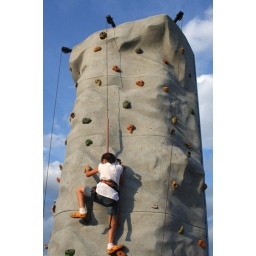
Kyra climbing up the rock wall at Scandinavian Days in Story City, Iowa. June 6, 2009.